Artūras Gudaitis

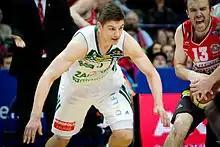
Gudaitis with BC Žalgiris in 2014

On 6 August 2013, Gudaitis signed a professional contract with Žalgiris Kaunas for two years and was brought into the main Žalgiris roster. Whilst suffering from the knee injury in the first half of the season he had his breakthrough game against Lokomotiv Kuban Krasnodar in the EuroLeague tournament, scoring 14 points with 6 rebounds. Gudaitis vastly improved during the regular season, and was called an x-factor of victorious LKL semi-final series against Lietuvos rytas Vilnius.